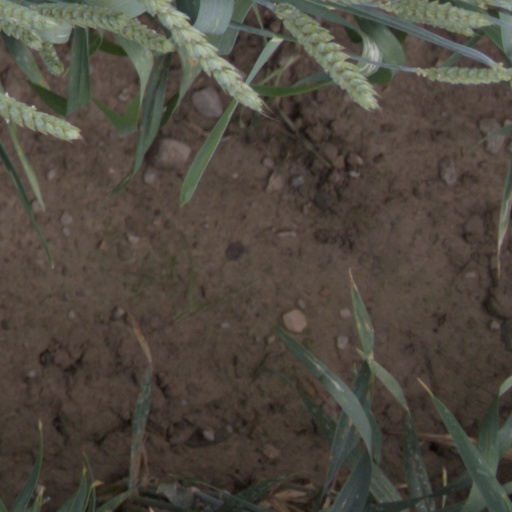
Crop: wheat